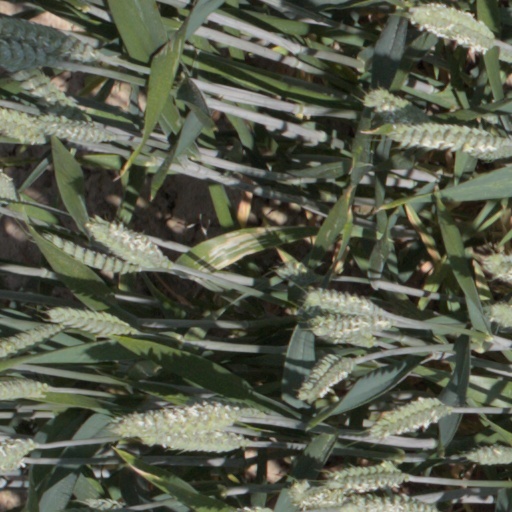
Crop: wheat